New religious movement

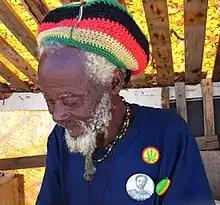
A Rasta man wearing symbols of his religious identity in Barbados

Eileen Barker has argued that NRMs should not be "lumped together," as they differ from one another on many issues. Virtually no generalisation can be made about NRMs that applies to every group, with David V. Barrett noting that "generalizations tend not to be very helpful" when studying NRMs. J. Gordon Melton expressed the view that there is "no single characteristic or set of characteristics" that all new religions share, "not even their newness." Bryan Wilson wrote, "Chief among the miss-directed assertions has been the tendency to speak of new religious movements as if they differed very little, if at all, one from another. The tendency has been to lump them together and indiscriminately attribute all of the characteristics which are, in fact, valid for only one or two." NRMs themselves often claim that they exist at a crucial place in time and space.